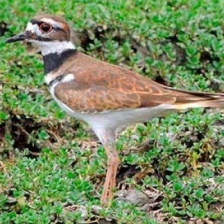
Species: KILLDEAR
Scientific name: CHARADRIUS VOCIFERUS